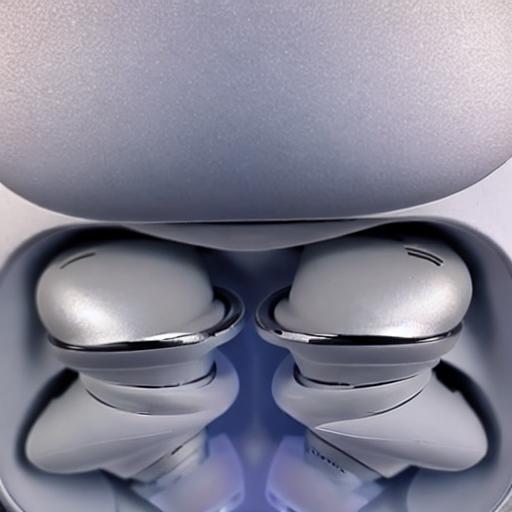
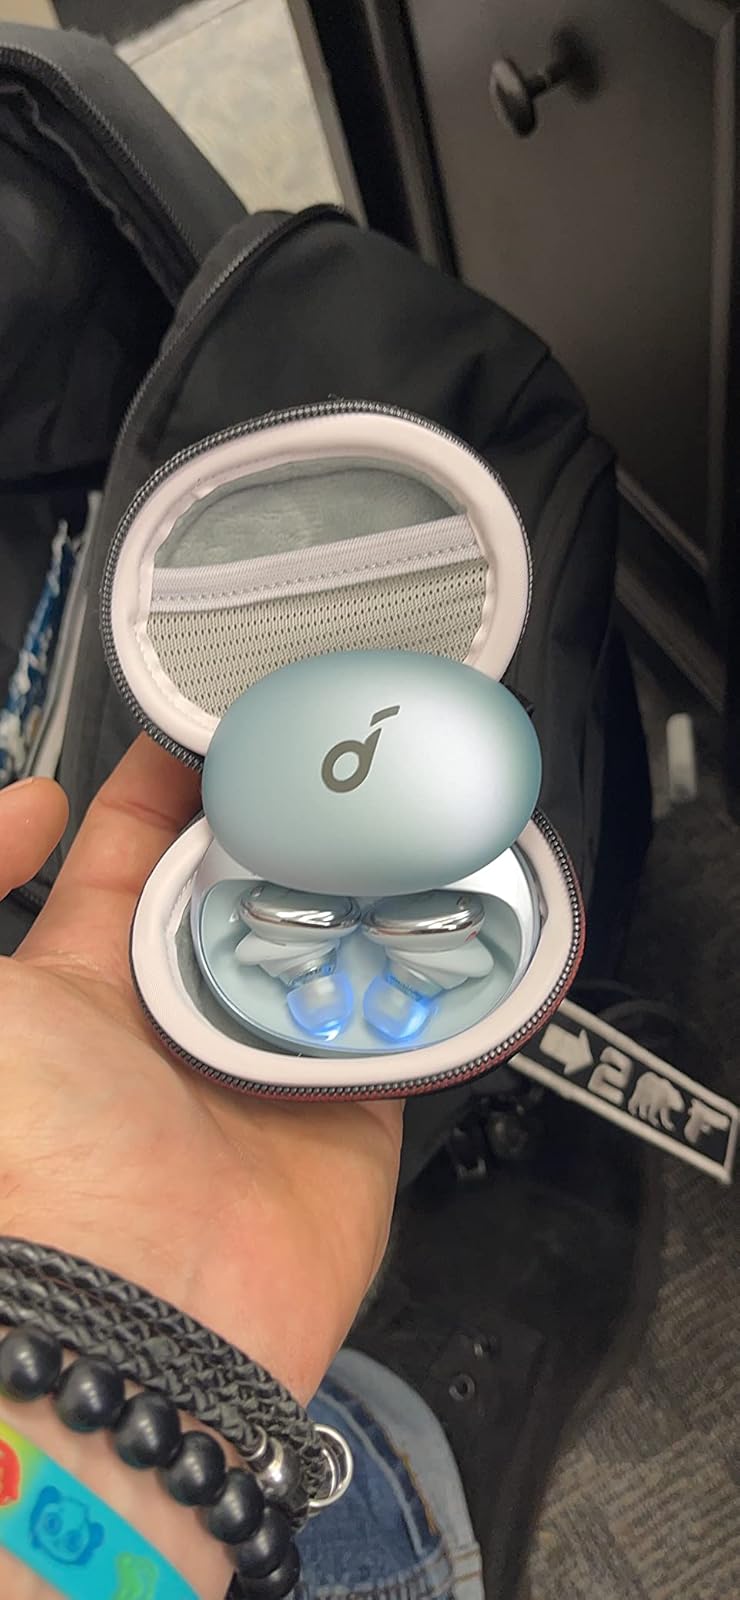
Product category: earbuds
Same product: no